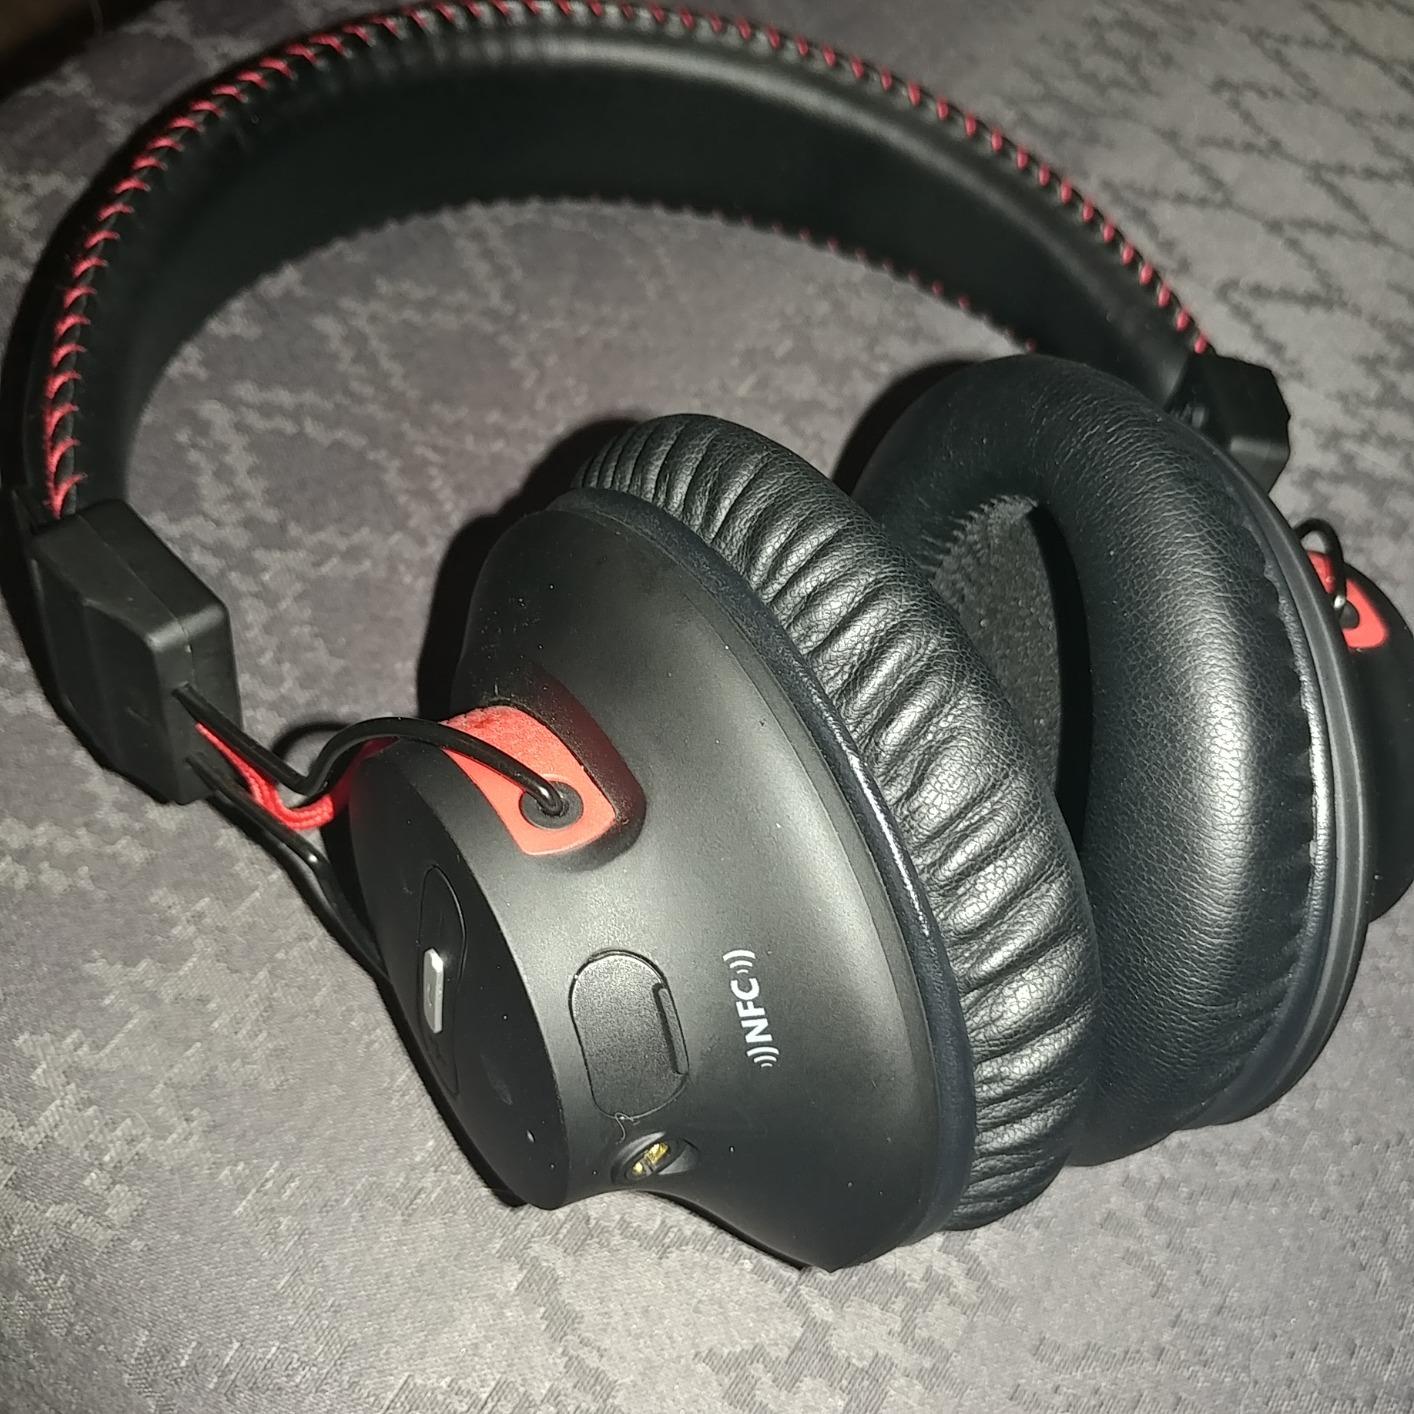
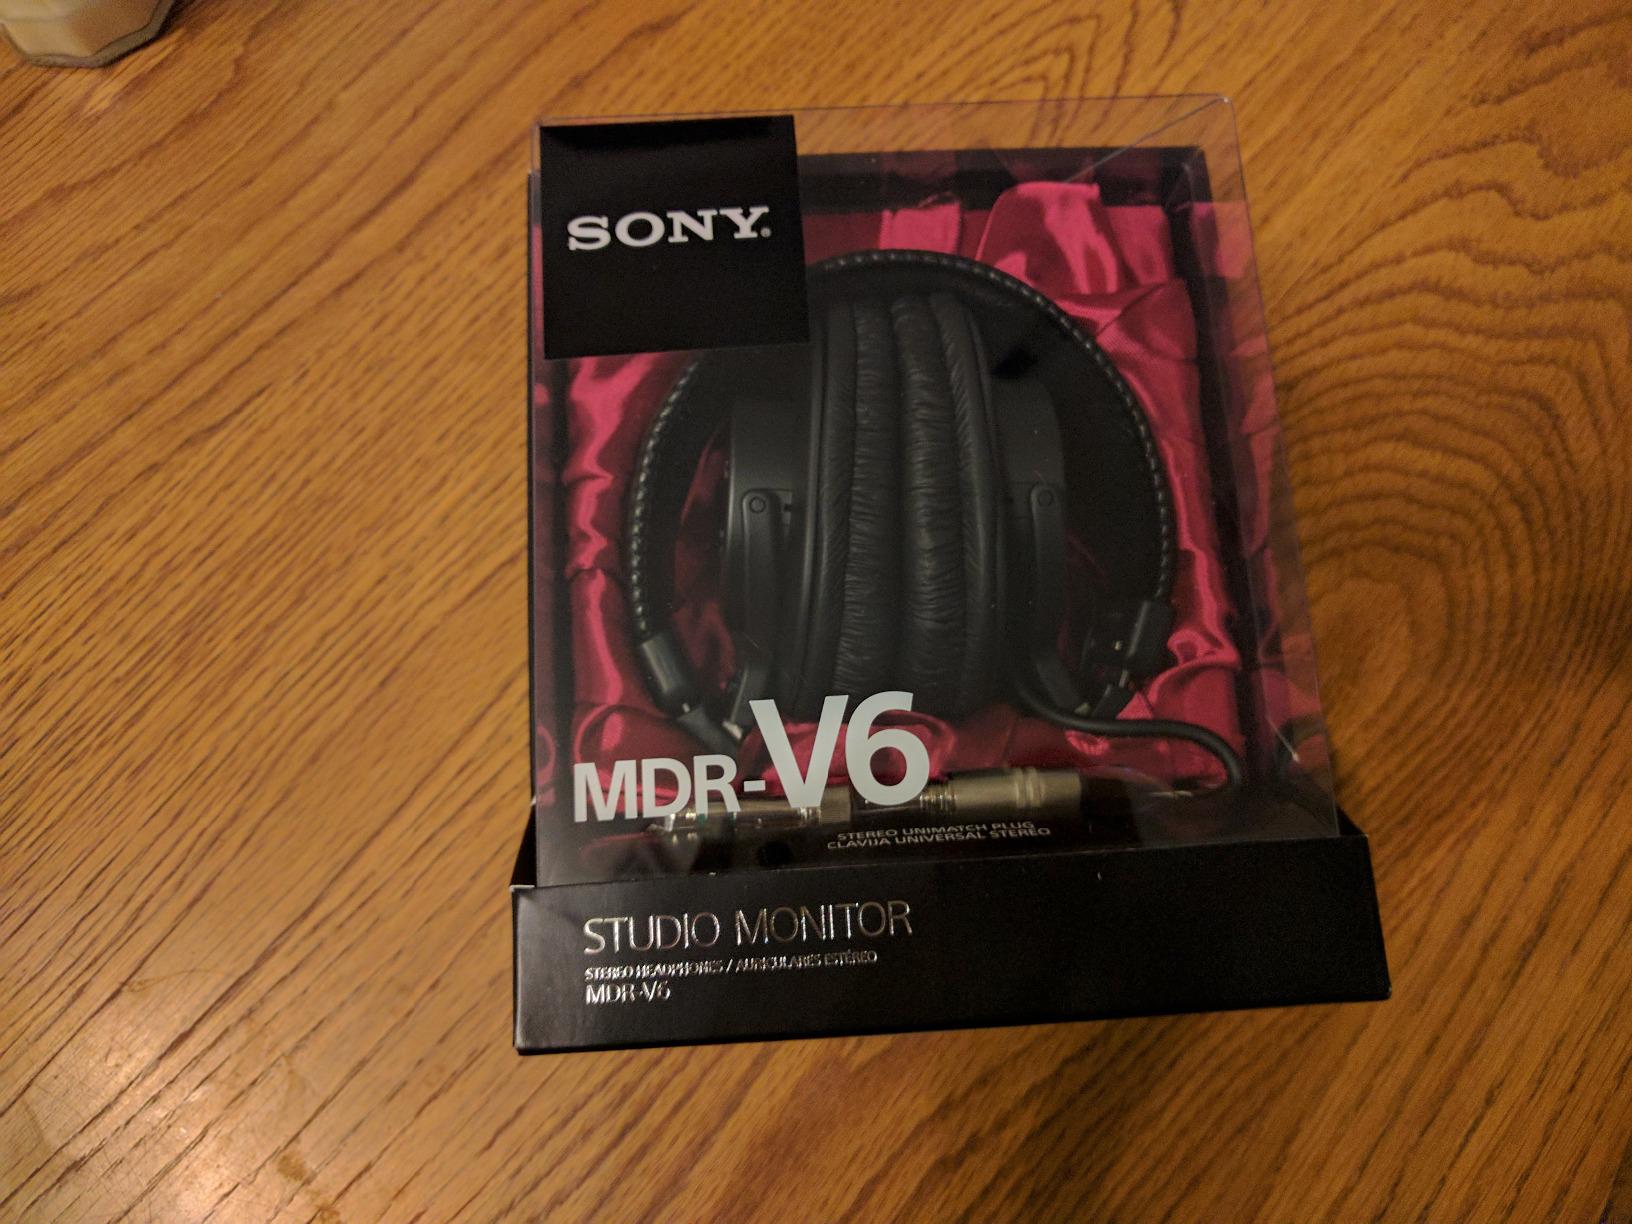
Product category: headphones
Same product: no